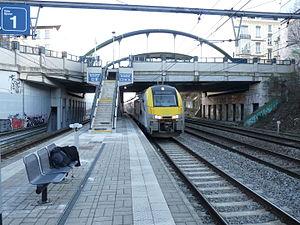
La gare de Germoir, est une gare ferroviaire belge de la ligne 161 de Schaerbeek à Namur, située sous le pont de la rue du Germoir, sur le territoire de la commune d'Ixelles, en limite avec celle d'Etterbeek, dans la région de Bruxelles-Capitale. Elle permet notamment la desserte du quartier de la Chasse et de l'hôpital d'Ixelles.